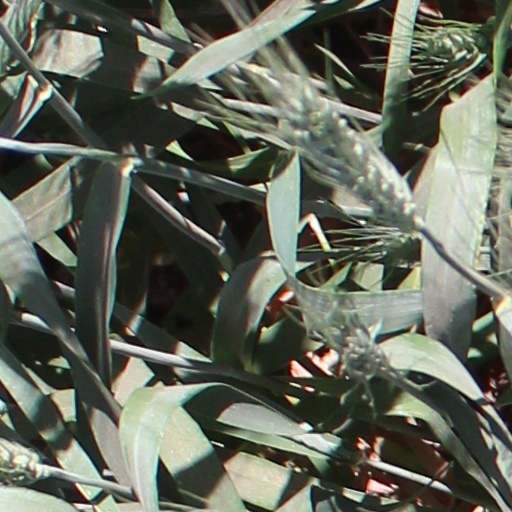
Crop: wheat